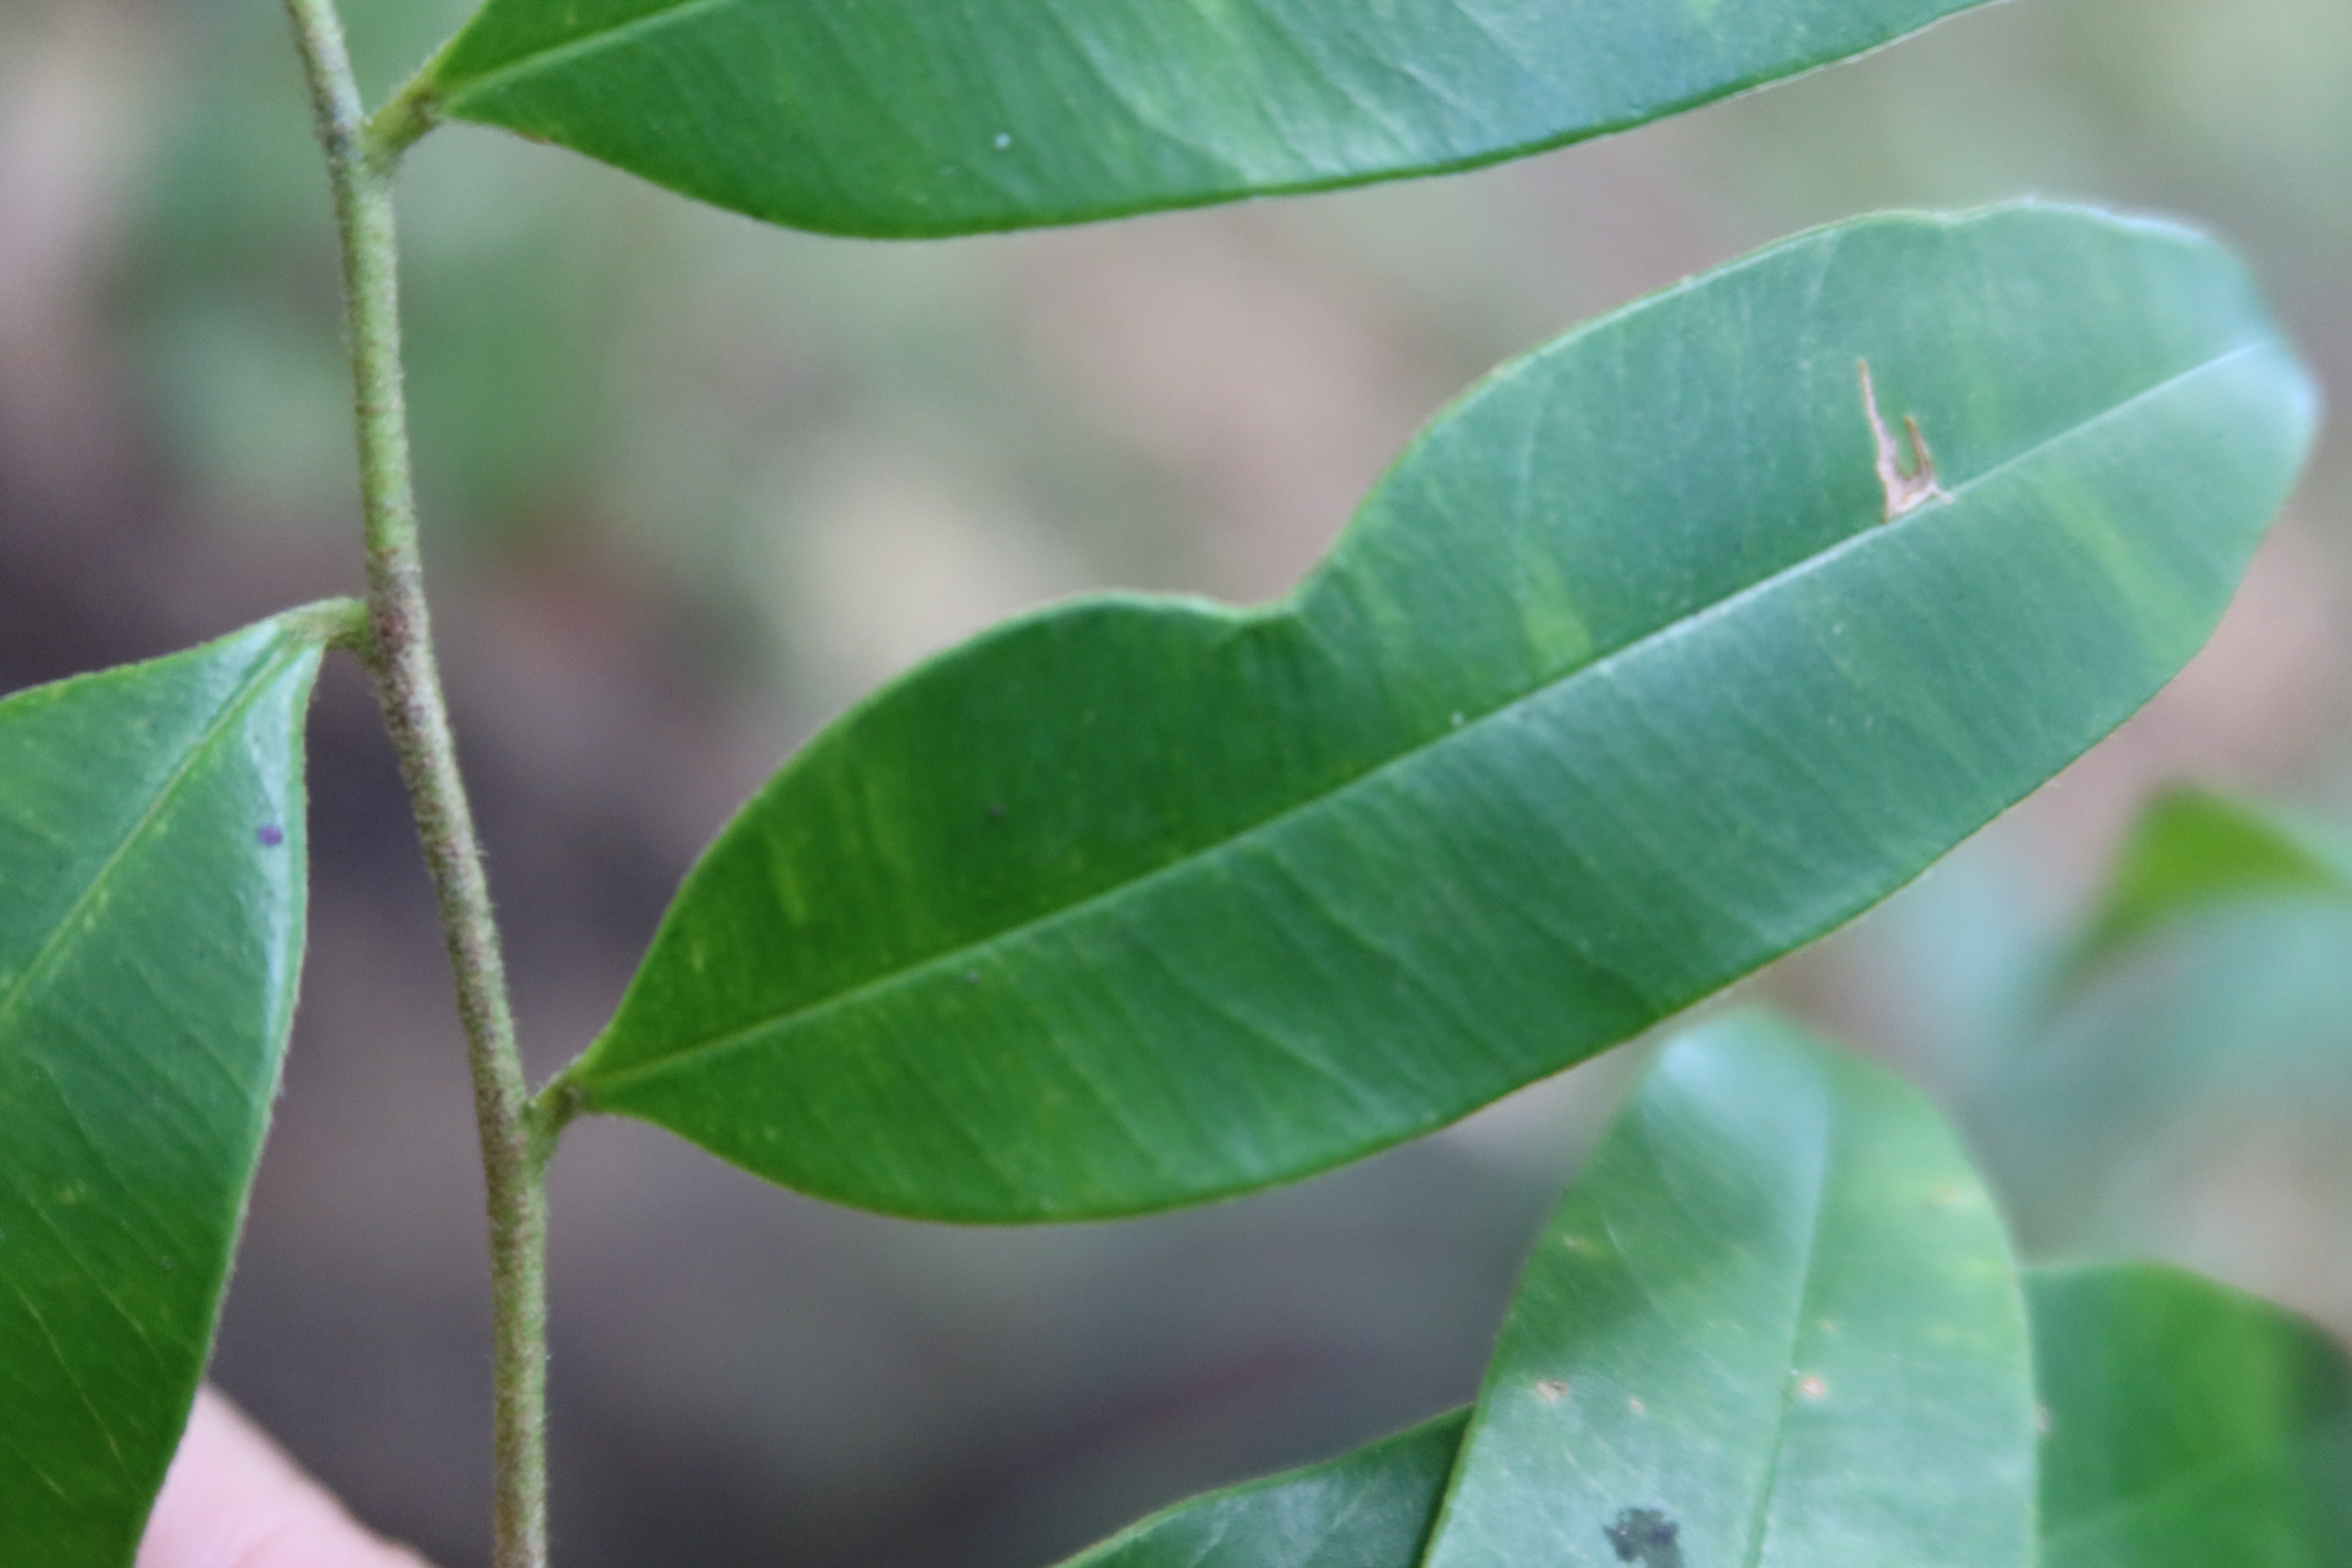
Label: Brown spots